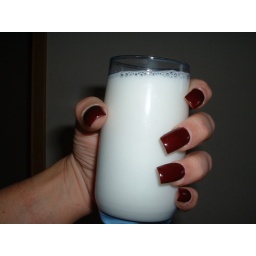
didn't have any wine in house at this time so the next best thing was a glass of milk